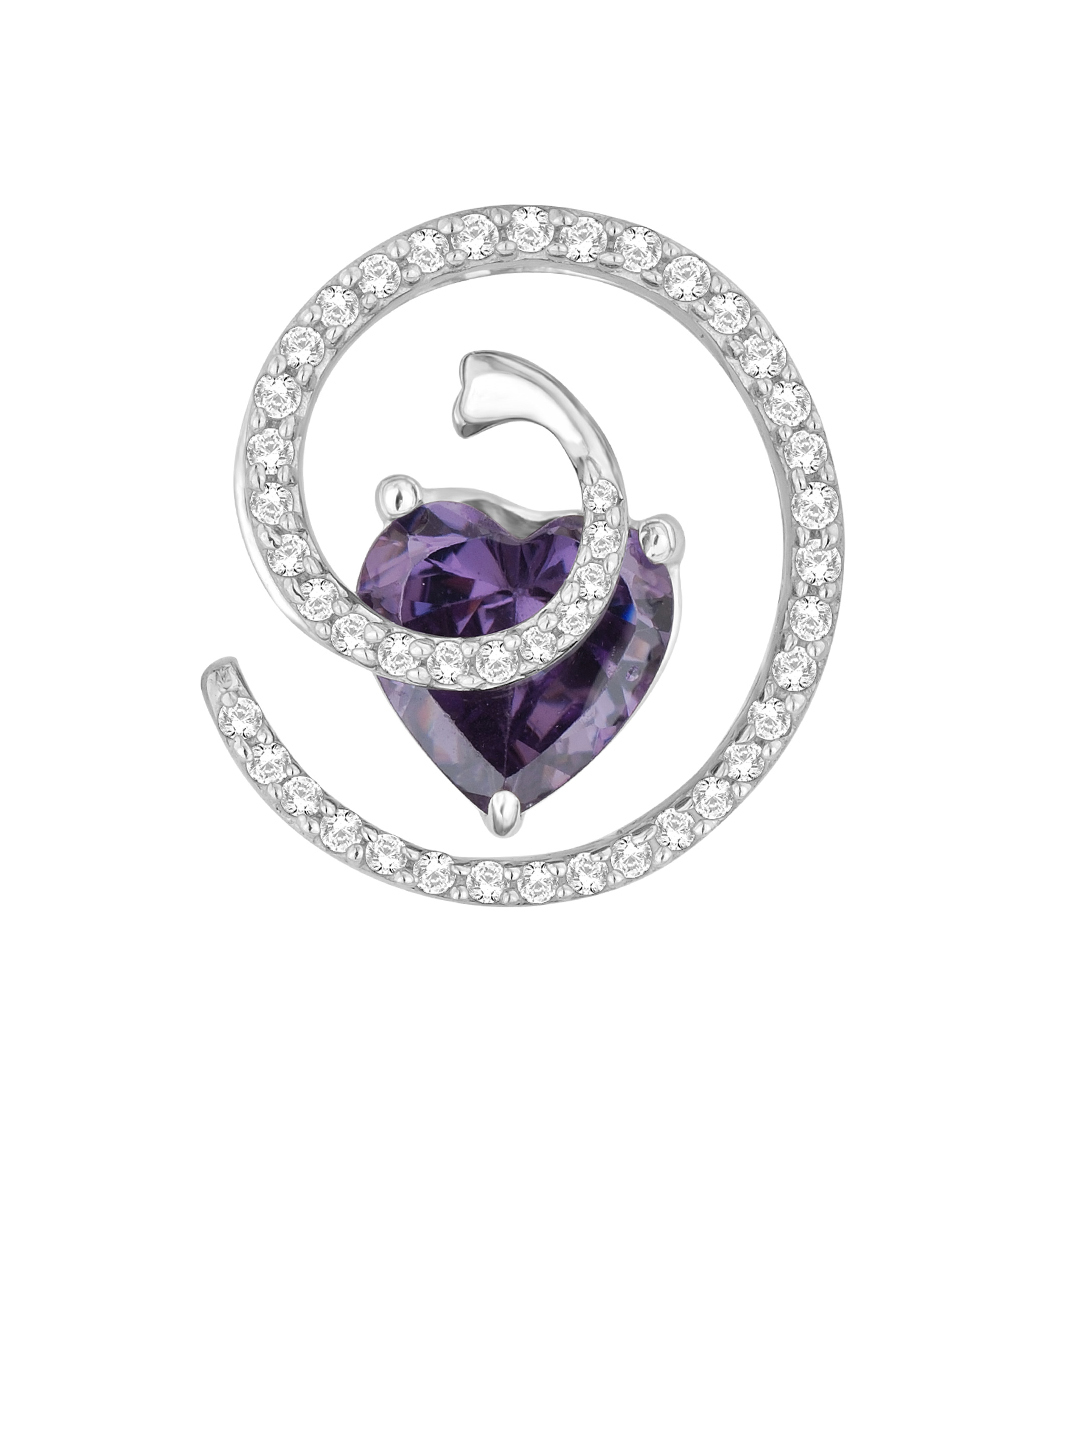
Lucera Women Silver Pendant
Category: Accessories / Jewellery / Pendant
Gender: Women
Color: Silver
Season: Summer 2013
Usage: Casual